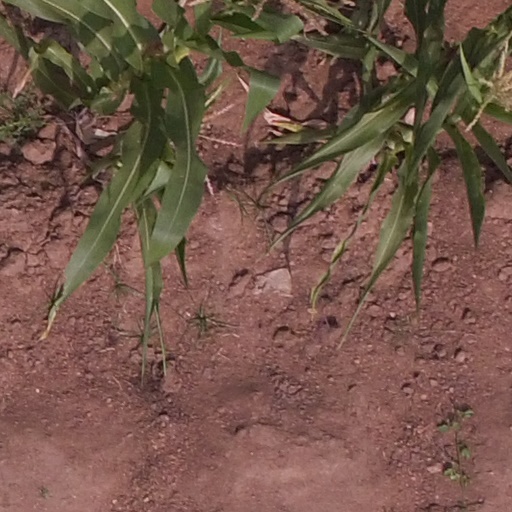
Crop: maize; corn